Primitive Hall

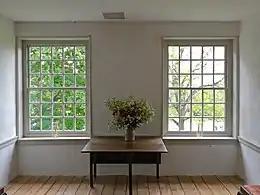
The third-floor hall, looking out two 15-over-15 windows

The building faces south and measures 52' 2" across the front and 40' along the sides. It was adapted from standard plans developed by William Penn for townhouses in Philadelphia - more precisely, it is two standard townhouses placed side by side, with a large brick floored center hall in between.